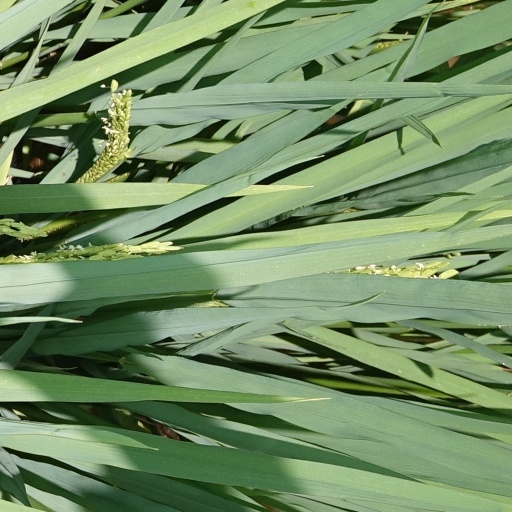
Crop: rice